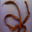
Label: worm